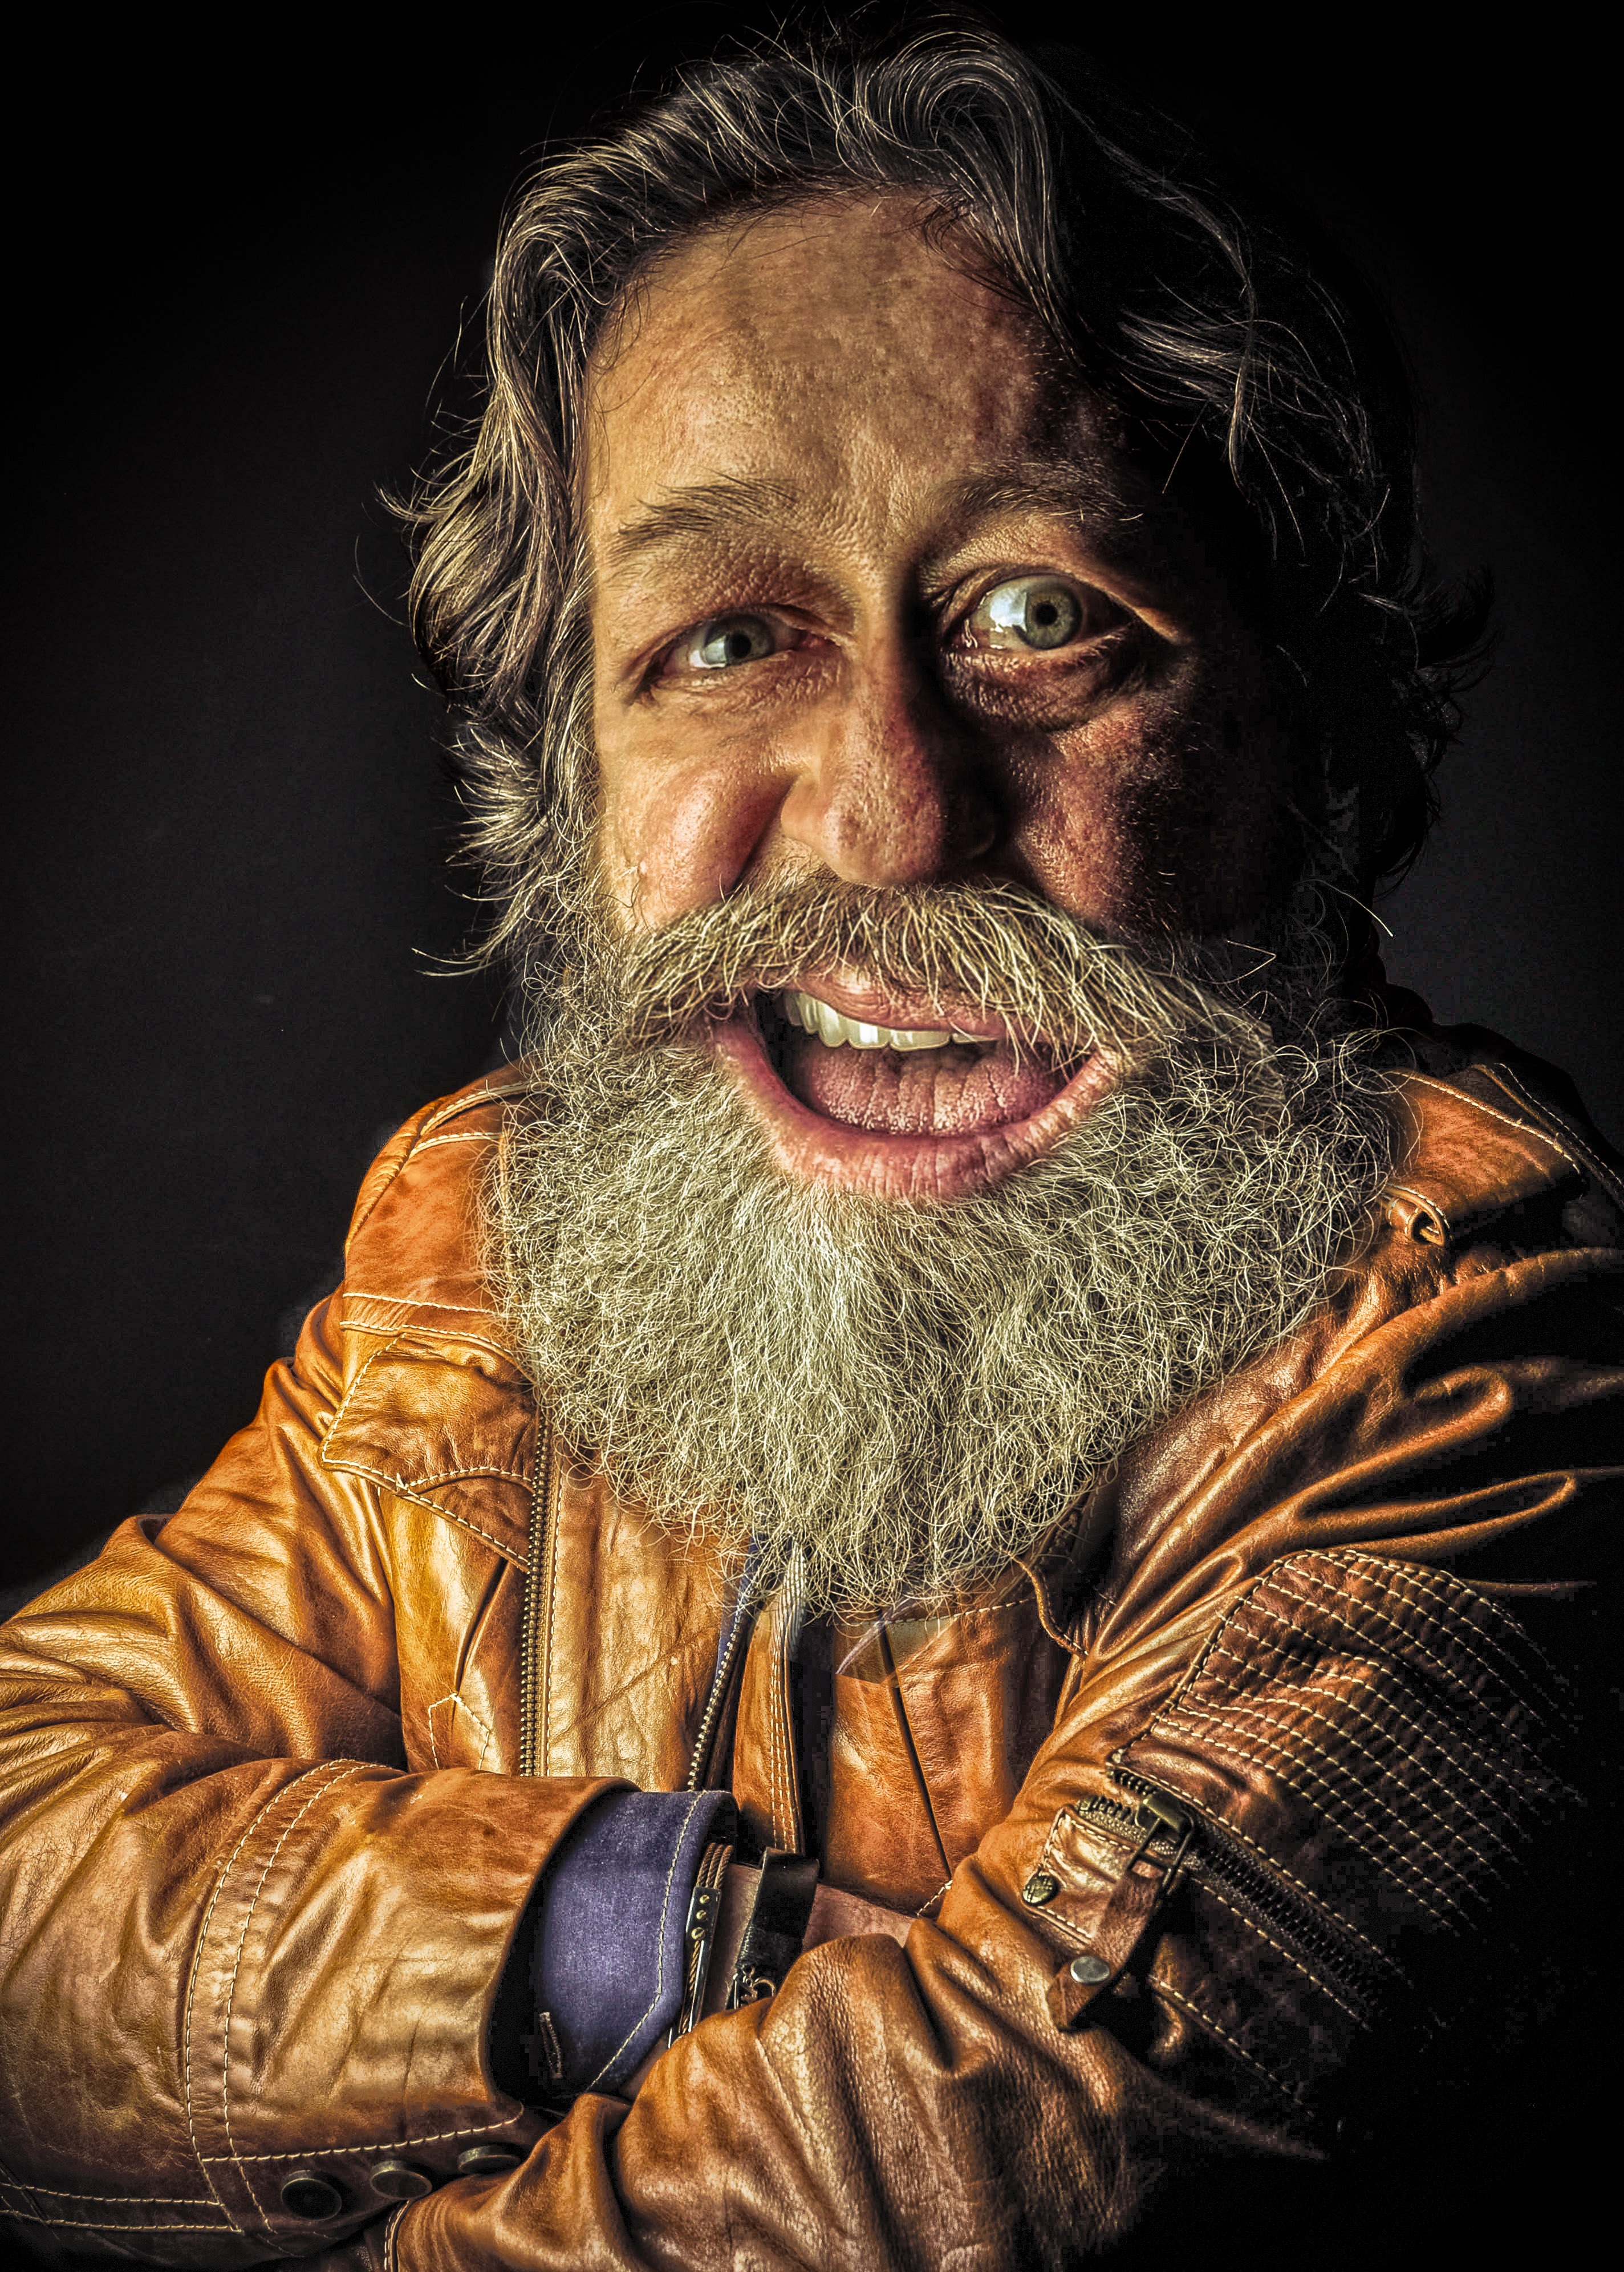
man, person, hair, old, male, portrait, artist, hairstyle, beard, funny, theater, cartoon, levent alvarez, facial hair